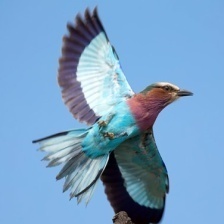
Species: LILAC ROLLER
Scientific name: CORACIAS CAUDATUS